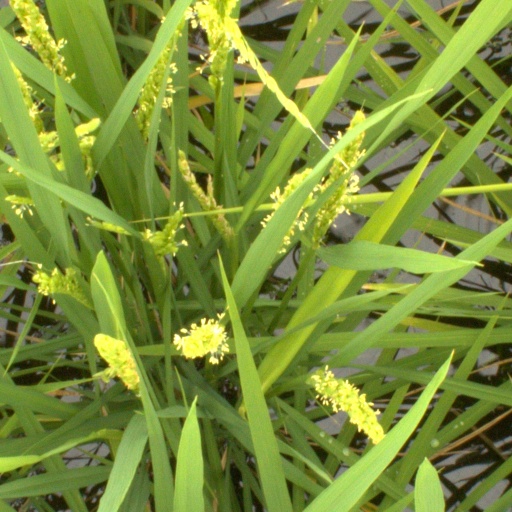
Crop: rice